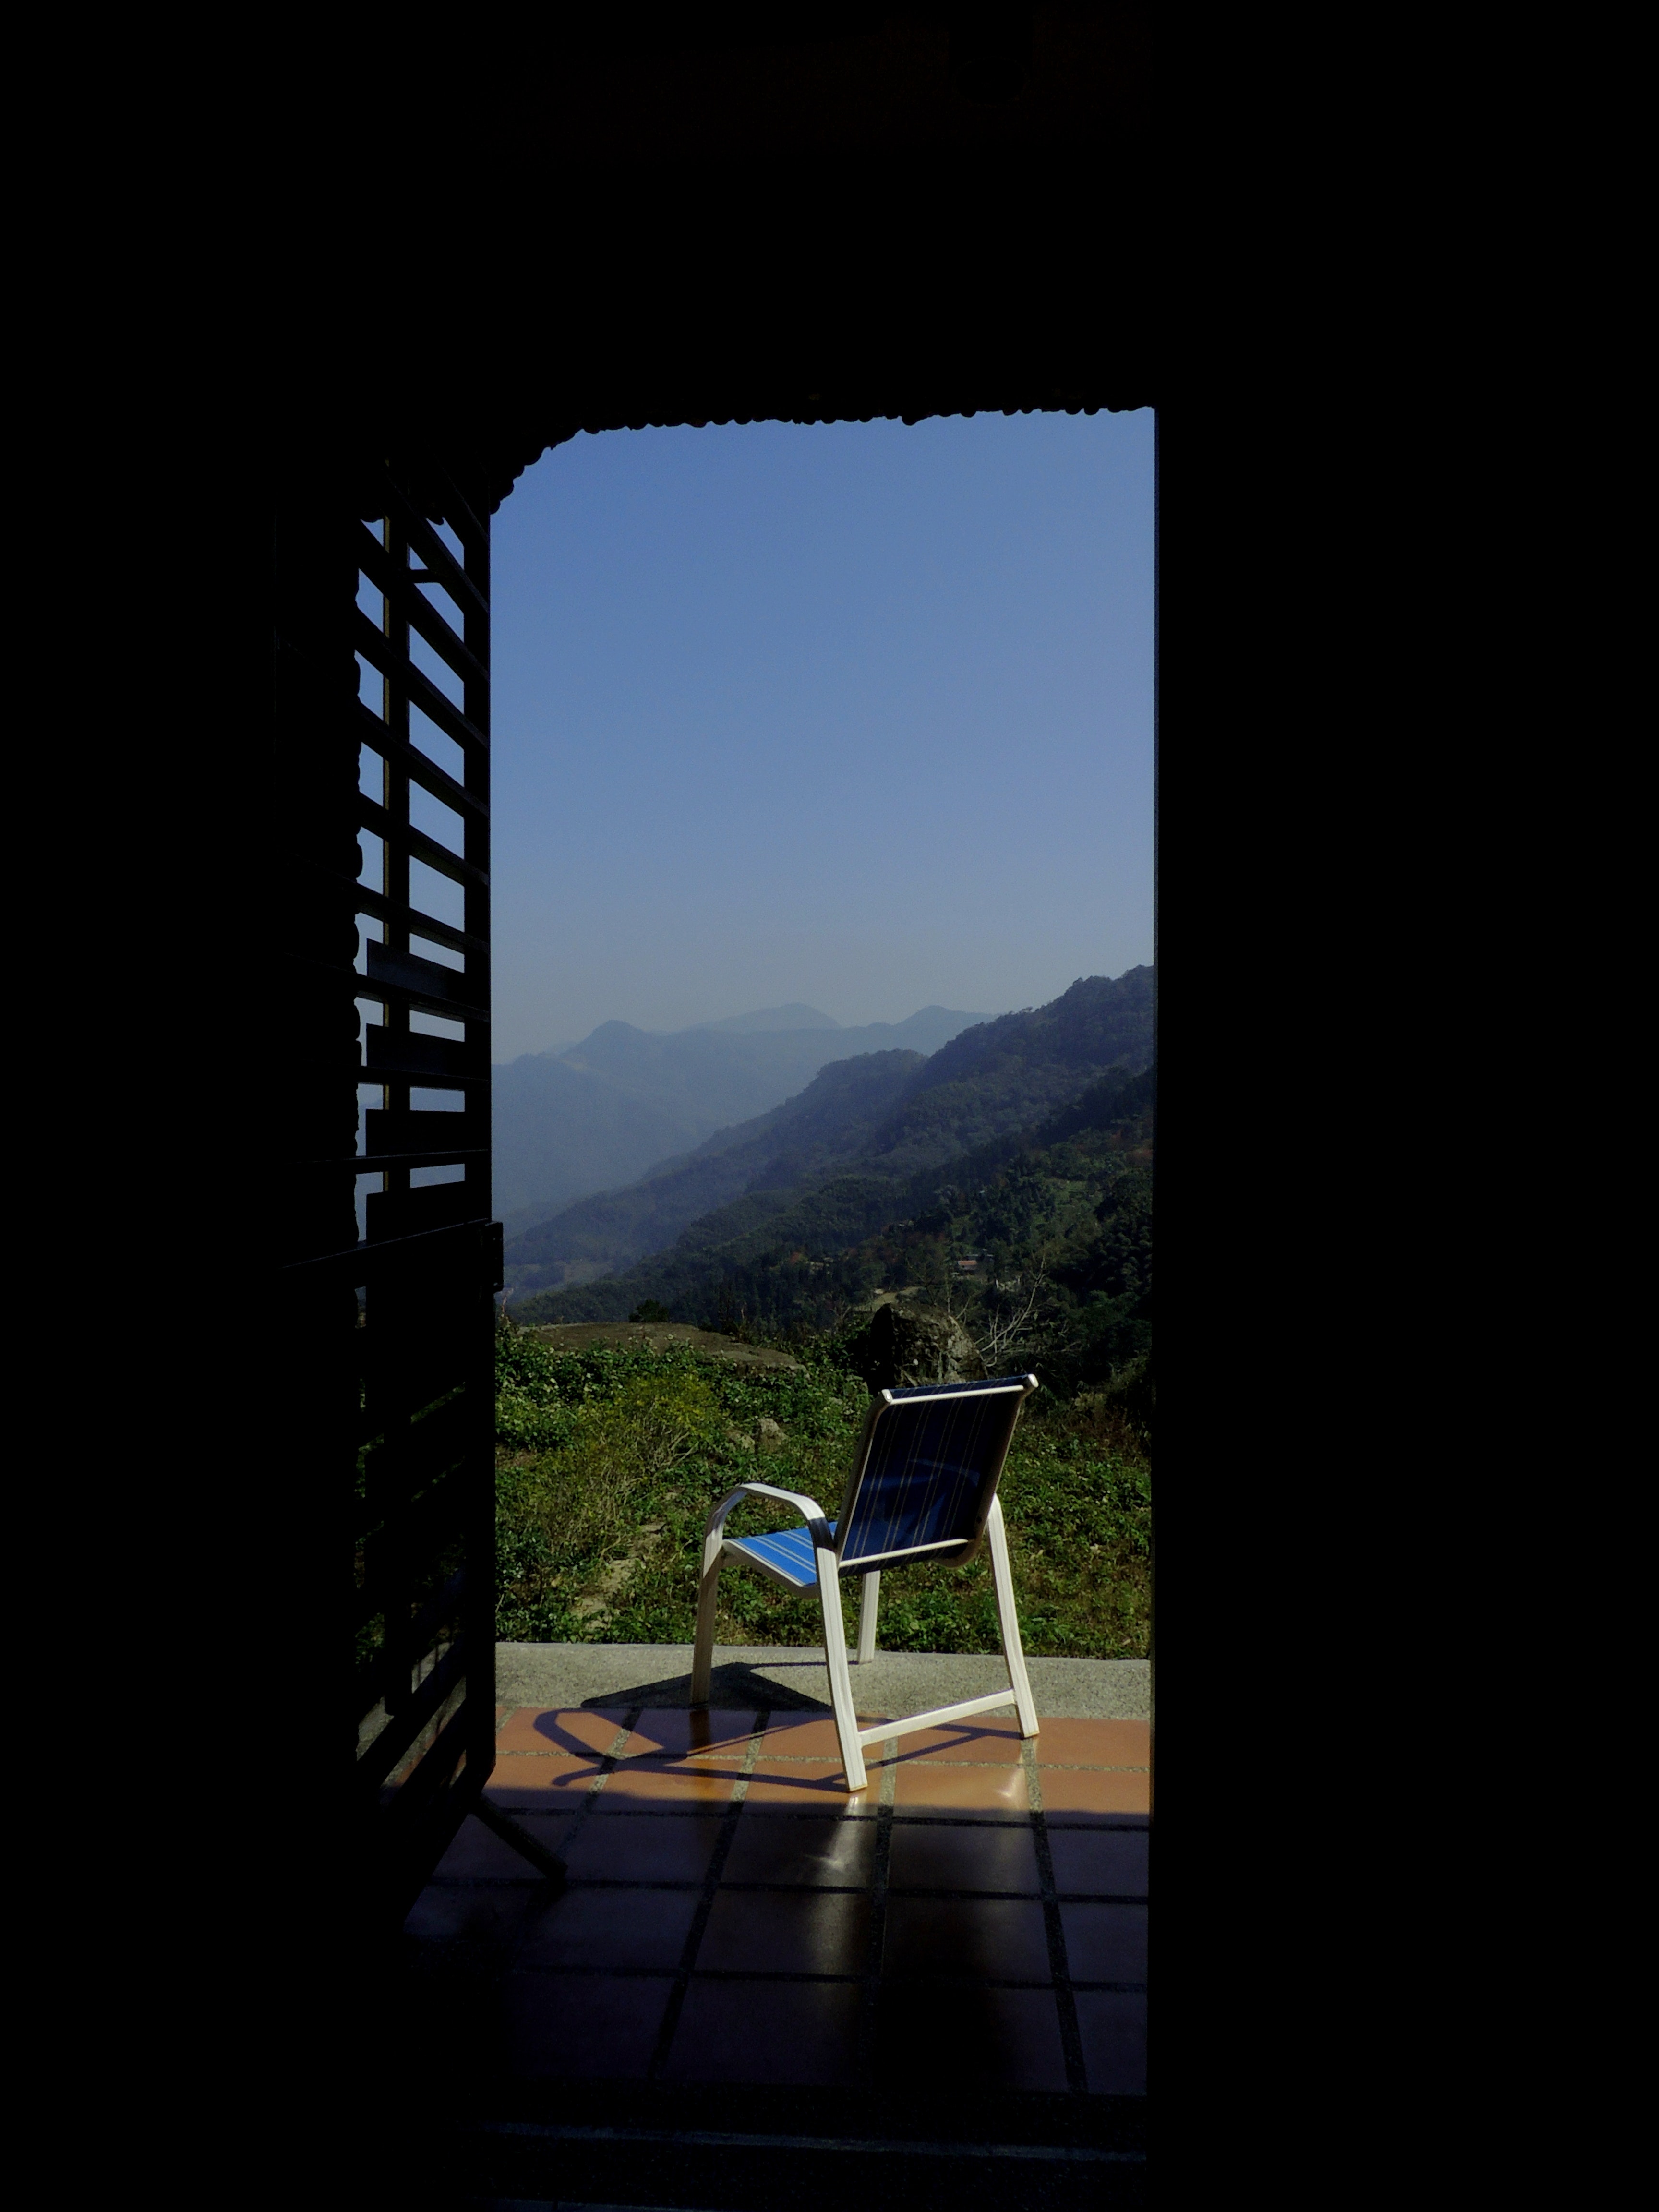
sky, blue, chair, furniture, tree, house, table, cloud, atmosphere, window, architecture, room, mountain, sunlight, horizon, photography, sea, vacation, plant, Tints and shades, hill, daylighting, door